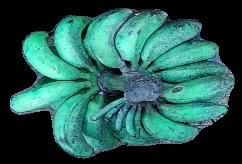
Variety: rasbale
Grade: grade3